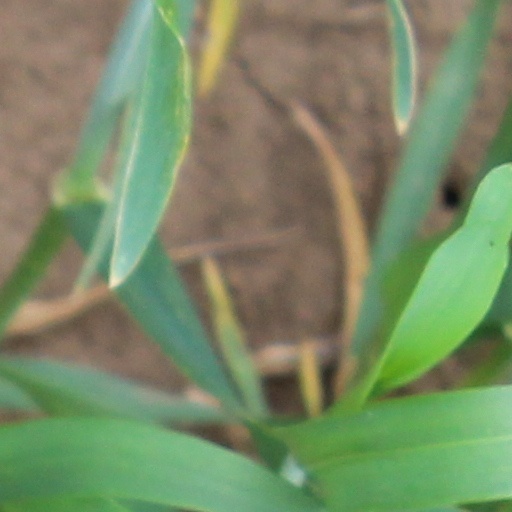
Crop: wheat